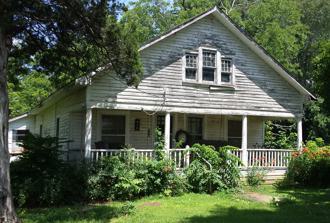
Building: Henry Klotz Sr. House
Country: United States of America
Year built: 1921
Historic house in Arkansas, United States United States historic place Henry Klotz Sr. House U.S. National Register of Historic Places Location in Arkansas Show map of Arkansas Location in United States Show map of the United States Location First St., Russell, Arkansas Coordinates 35°21′52″N 91°30′26″W / 35.36444°N 91.50722°W / 35.36444; -91.50722 Area less than one acre Built 1921 ( 1921 ) Architect Herman Page MPS White County MPS NRHP reference No. 91001285 Added to NRHP July 22, 1992 The Henry Klotz Sr. House is a historic house of Henry W. Klotz Sr. on First Street in Russell, Arkansas .  It is a single story wood-frame structure with a broad gabled roof and recessed porch.  It was built in 1921 from prefabricated parts ordered by Henry Klotz from Sears, Roebuck .  It is one of White County's few examples of a catalog mail-order house.  The house does not match any known catalog entry by the company, suggesting that either Klotz or the builder made alterations on site. The house was listed on the National Register of Historic Places in 1992. See also National Register of Historic Places listings in White County, Arkansas References